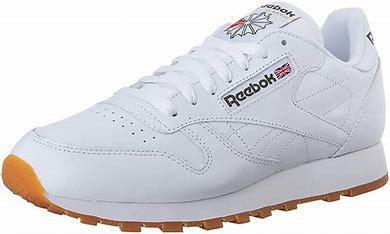
Brand: Reebok
Model: Classic